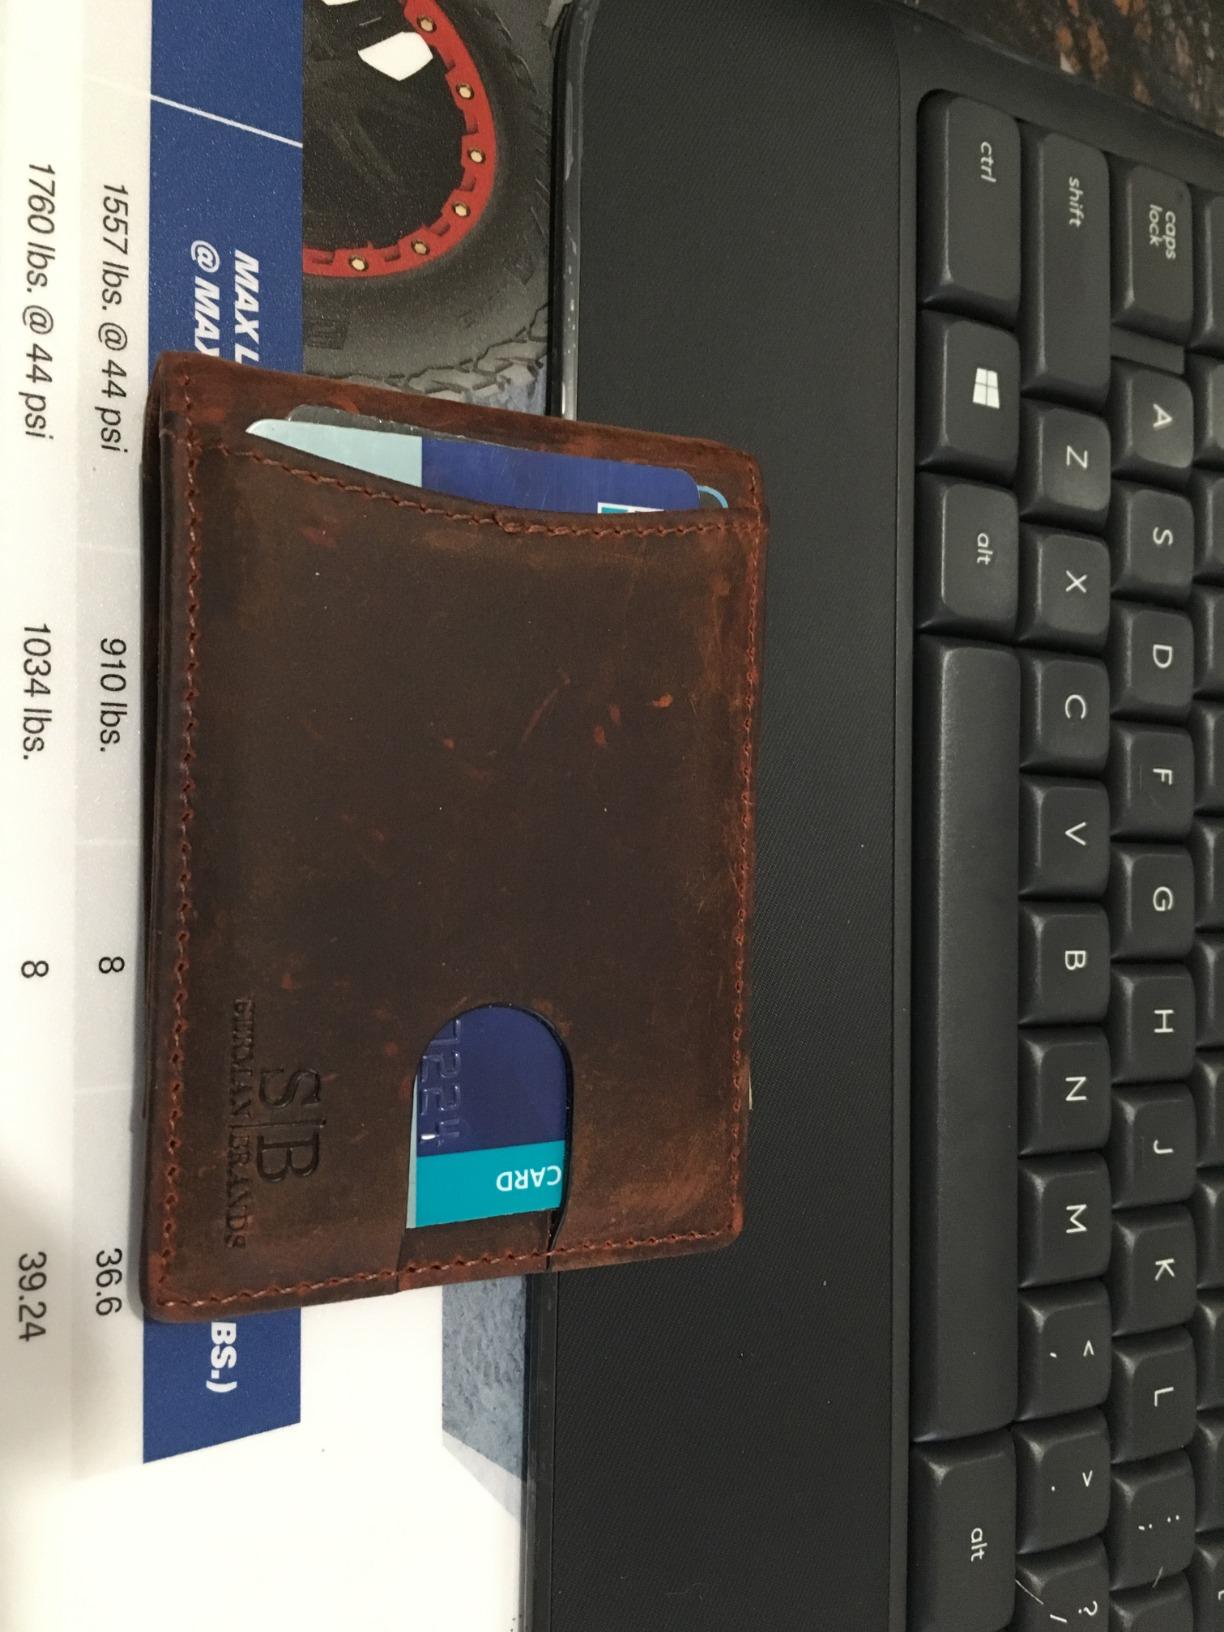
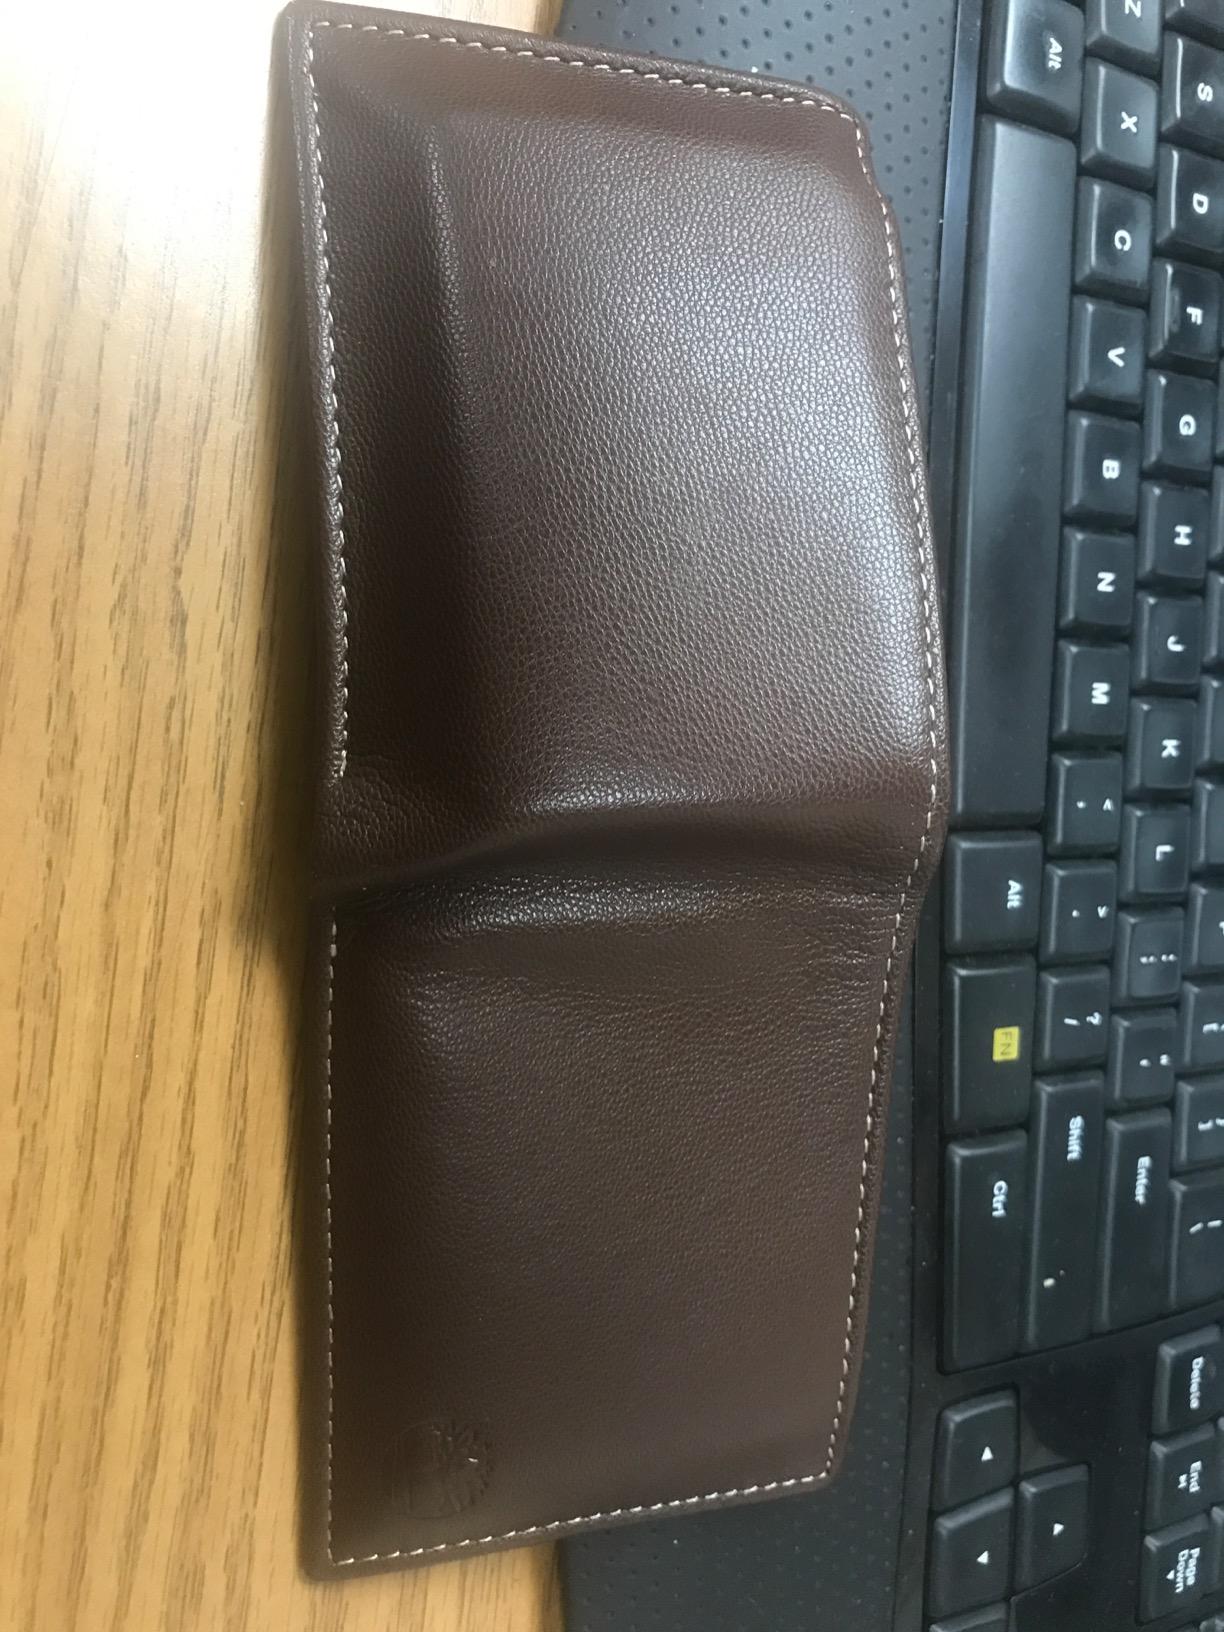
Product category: accessories_wallet
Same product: no